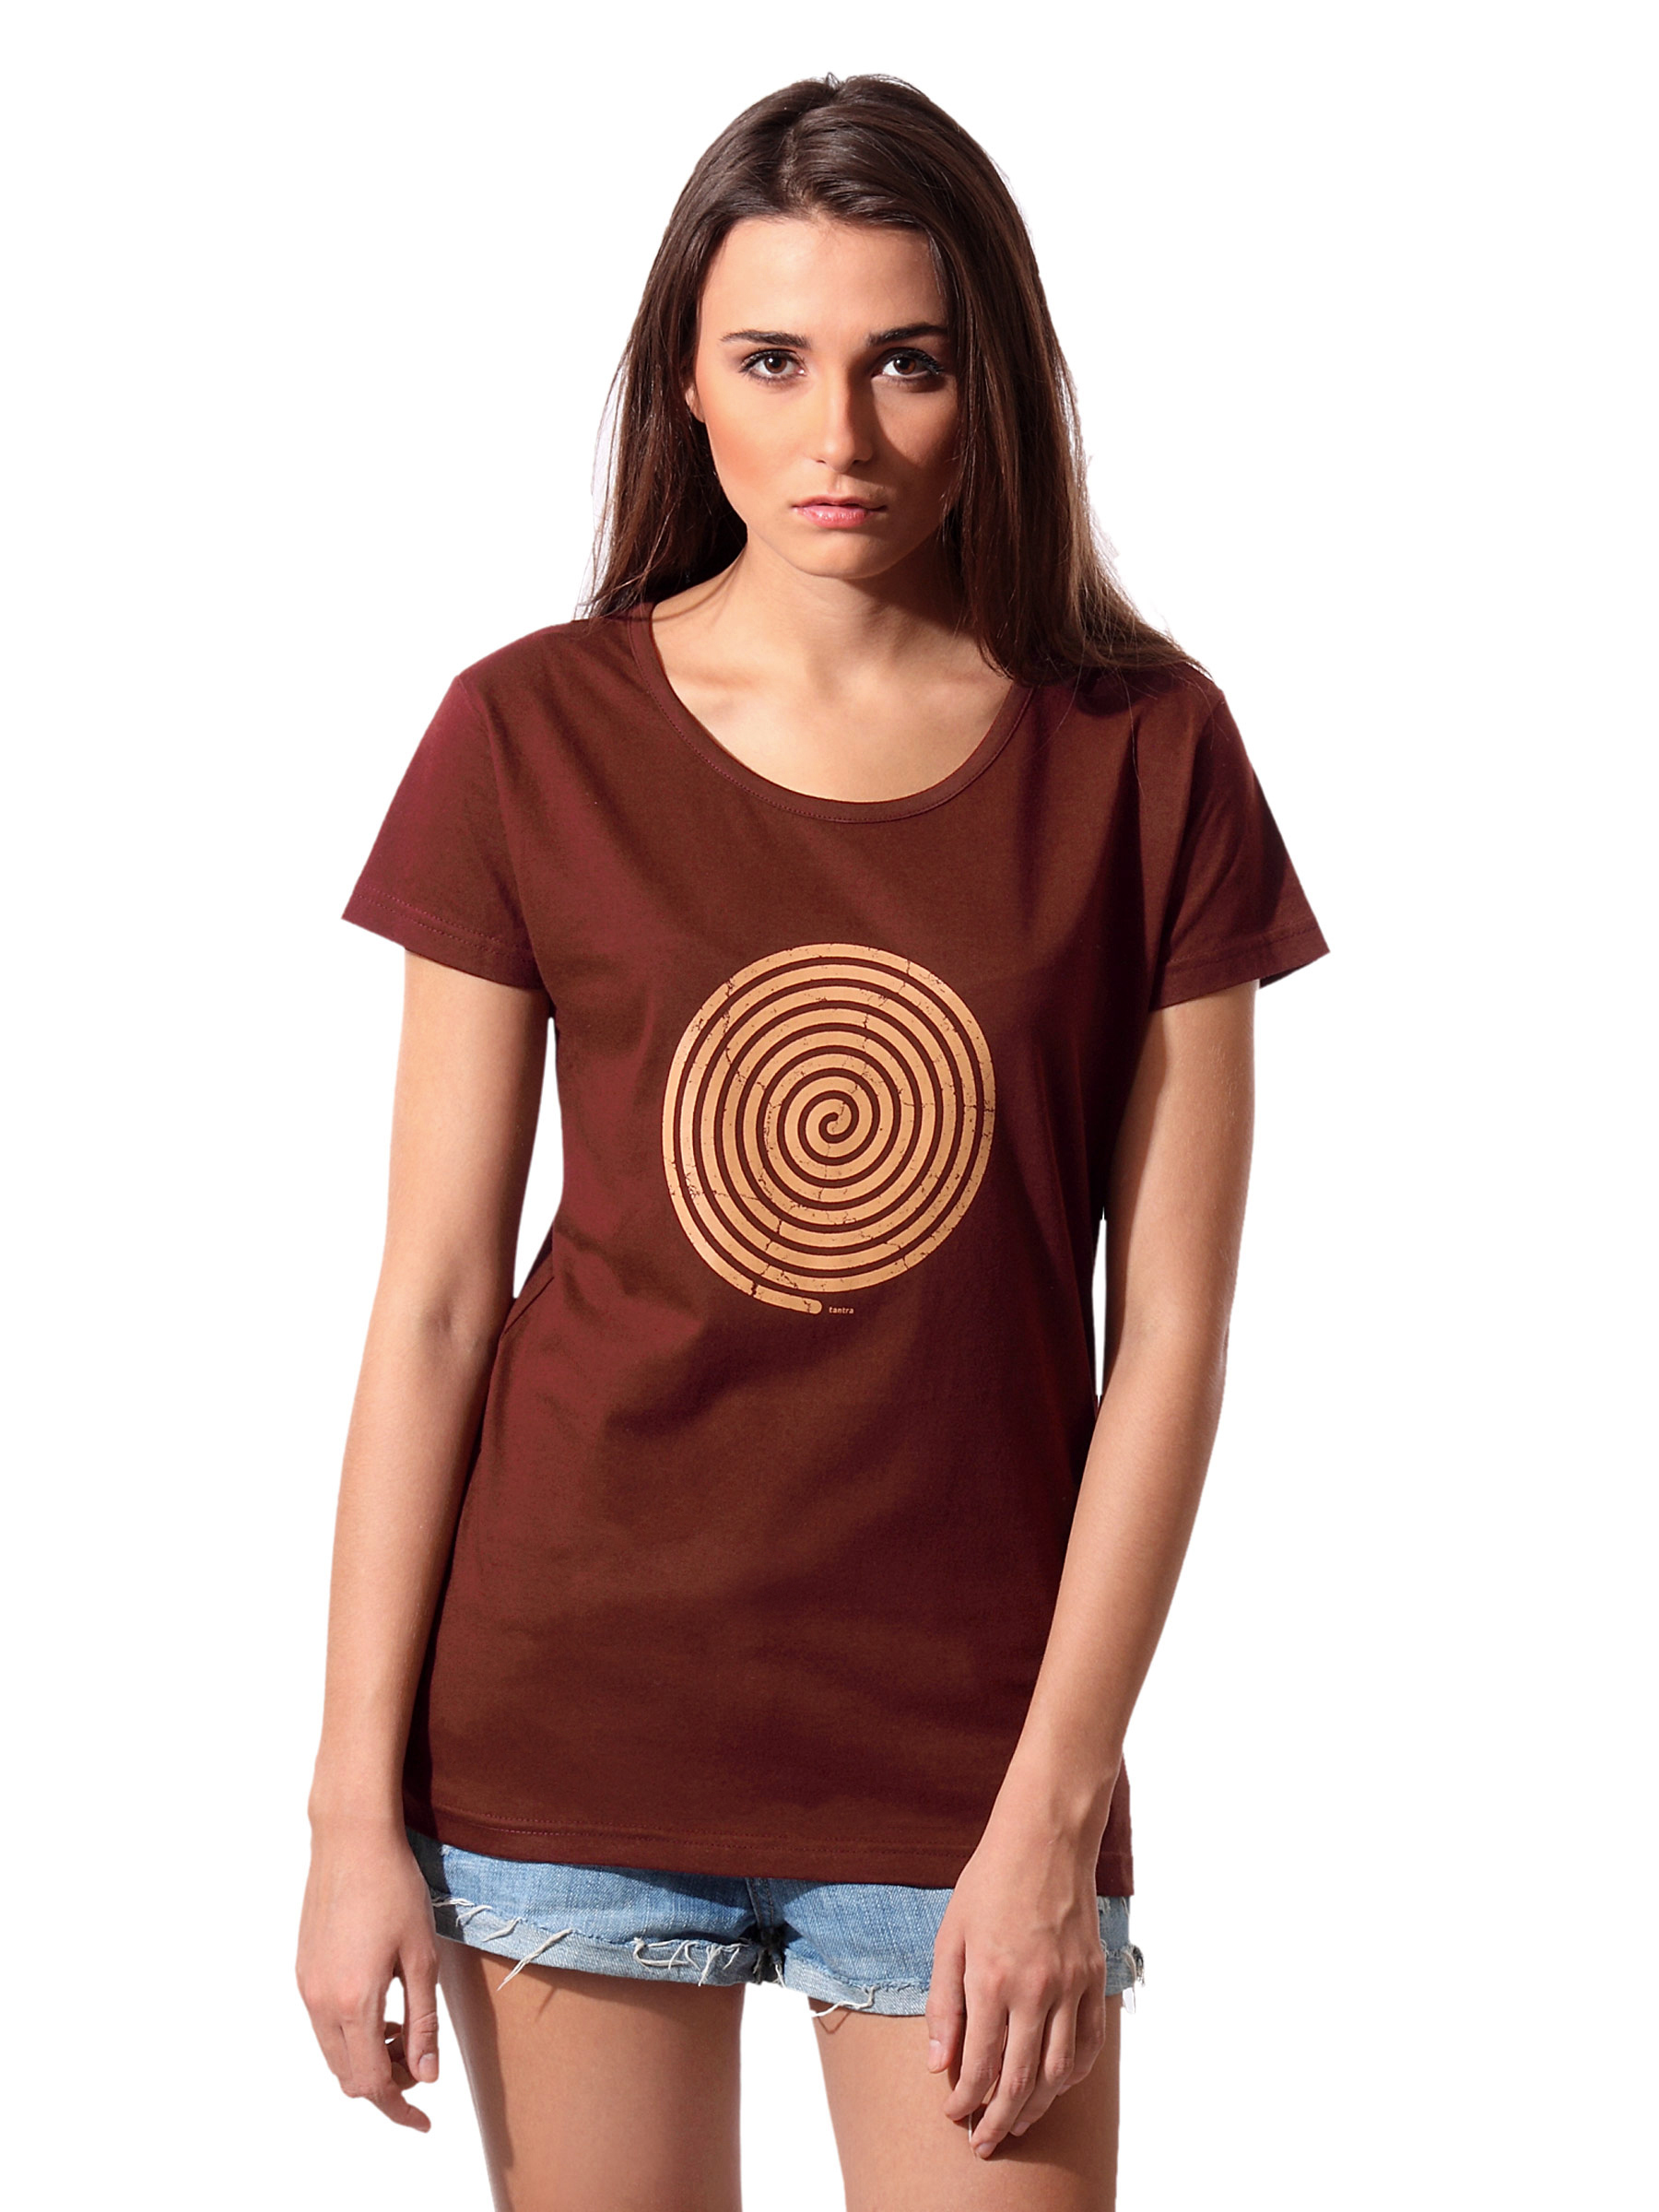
Tantra Women Brown Swirl T-shirt
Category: Apparel / Topwear / Tshirts
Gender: Women
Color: Brown
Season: Summer 2012
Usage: Casual